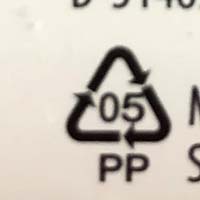
Plastic recycling code class: 5_polypropylene_PP